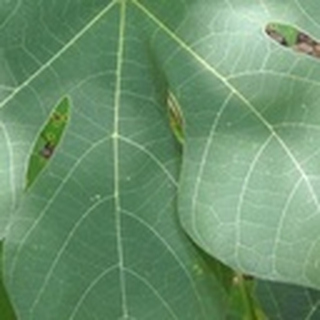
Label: healthy_cotton